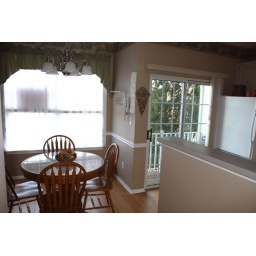
Eat in kitchen with sliding glass door to outside balcony